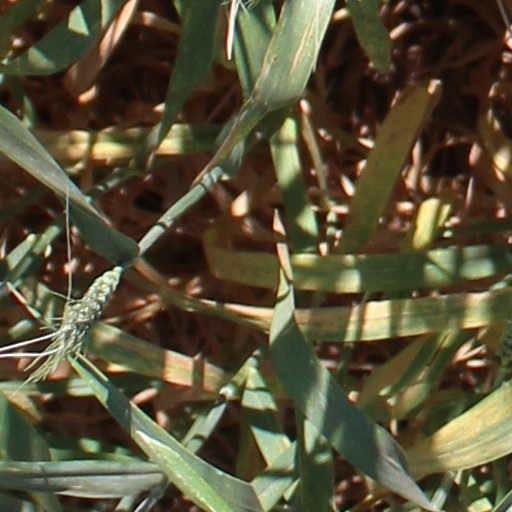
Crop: wheat